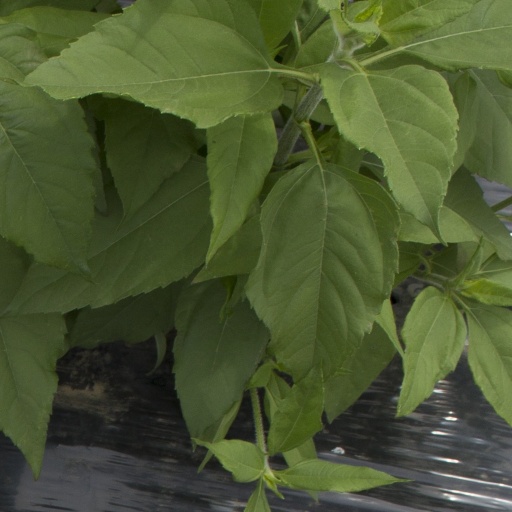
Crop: Jerusalem artichoke